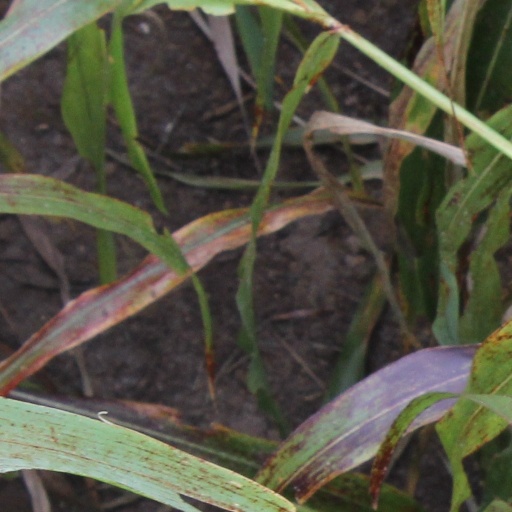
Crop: sorghum